Maureen Patey Eyre Proudman

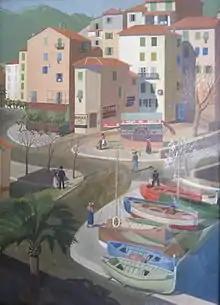
Egg tempera Painting by Maureen Patey (Eyre) Proudman circa 1948

Eyre exhibited paintings at the Leicester Galleries and the Walker Art Gallery. She was awarded first prize in textile design at the North East Coast Exhibition in 1929.